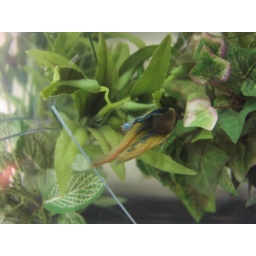
Yellow male in plants 4-20-08